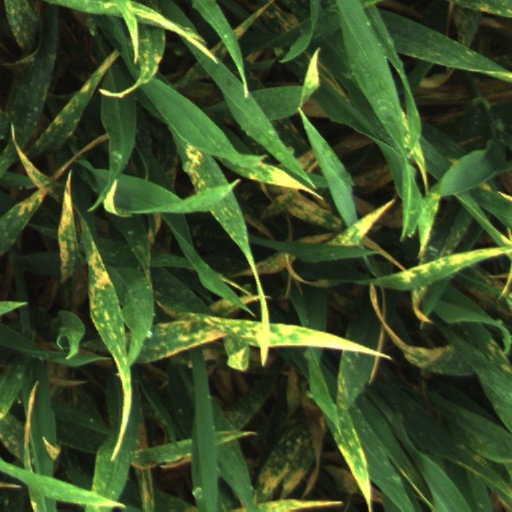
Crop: wheat